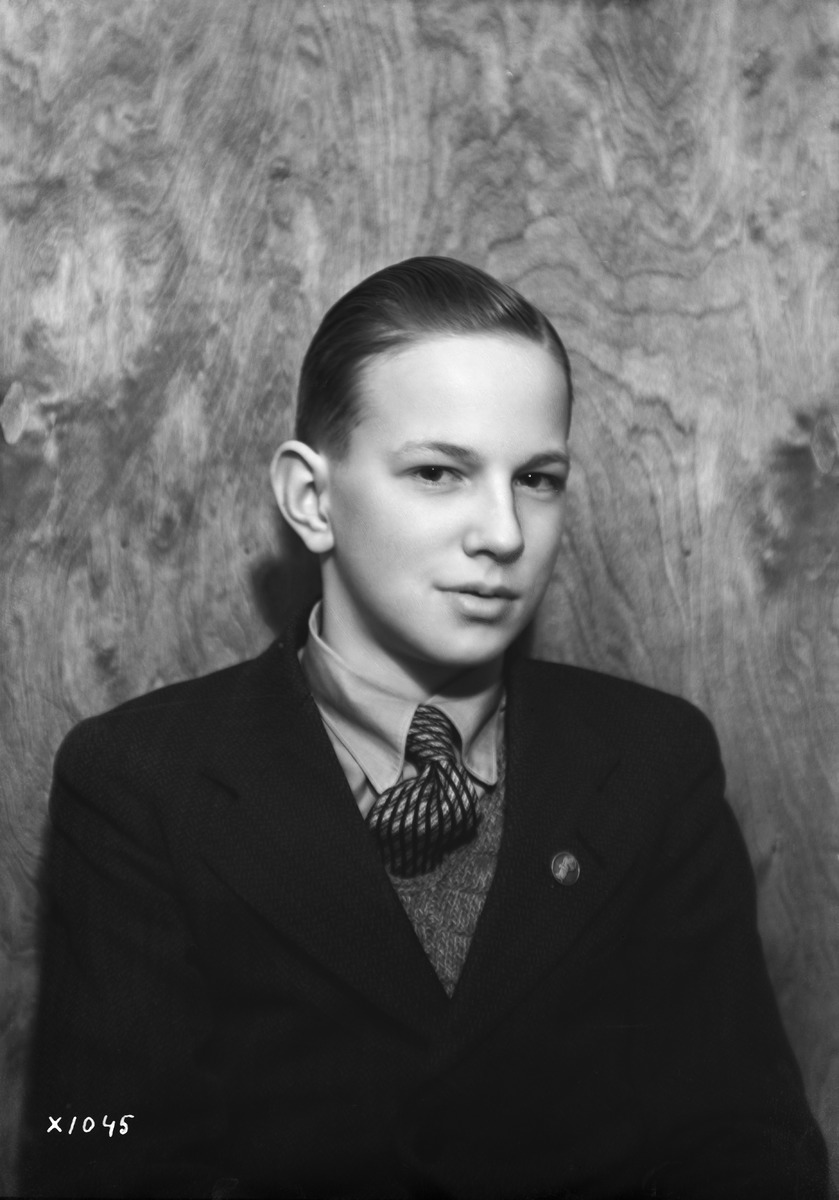
Aaro Korkeakivi 14-vuotiaana
A 14-year-old Aaro Korkeakivi
sisällön kuvaus: Toimitusjohtaja Aaro Korkeakivi 14-vuotiaana vuonna 1938. content description: Managing director Aaro Korkeakivi as a 14-year-old in 1938.
Vuosi: 1938
Paikka: , Suomi, Suomi
Aiheet: Korkeakivi, Aaro; Sanomalehti Kaleva; puolikuva; toimitusjohtajat; managing directors; CEO's